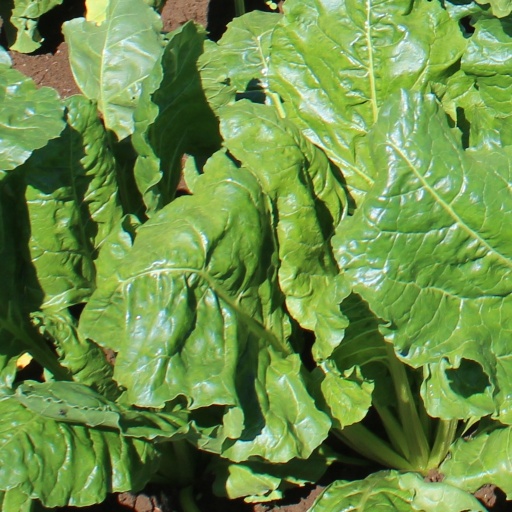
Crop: sugar beet